Tengku Fahad Mua'adzam Shah

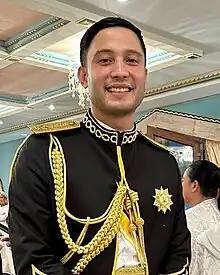
Tengku Fahad in 2022

Tengku Fahad Mua'adzam Shah ibni Almarhum Sultan Haji Ahmad Shah Al-Musta'in Billah (born 10 February 1994) is a member of the Pahang royal family who is the "Tengku Arif Temenggong". He is the youngest child and only son of the late Sultan of Pahang, Sultan Ahmad Shah Al-Musta'in Billah and the former Sultanah of Pahang, Che Puan Besar Kalsom Abdullah. Additionally, he is the President of Pahang Rangers F.C., founder of the Sultan Ahmad Shah Environment Trust, the chairman of TAT Alliance Services, and co-founder of SASET Foundation.